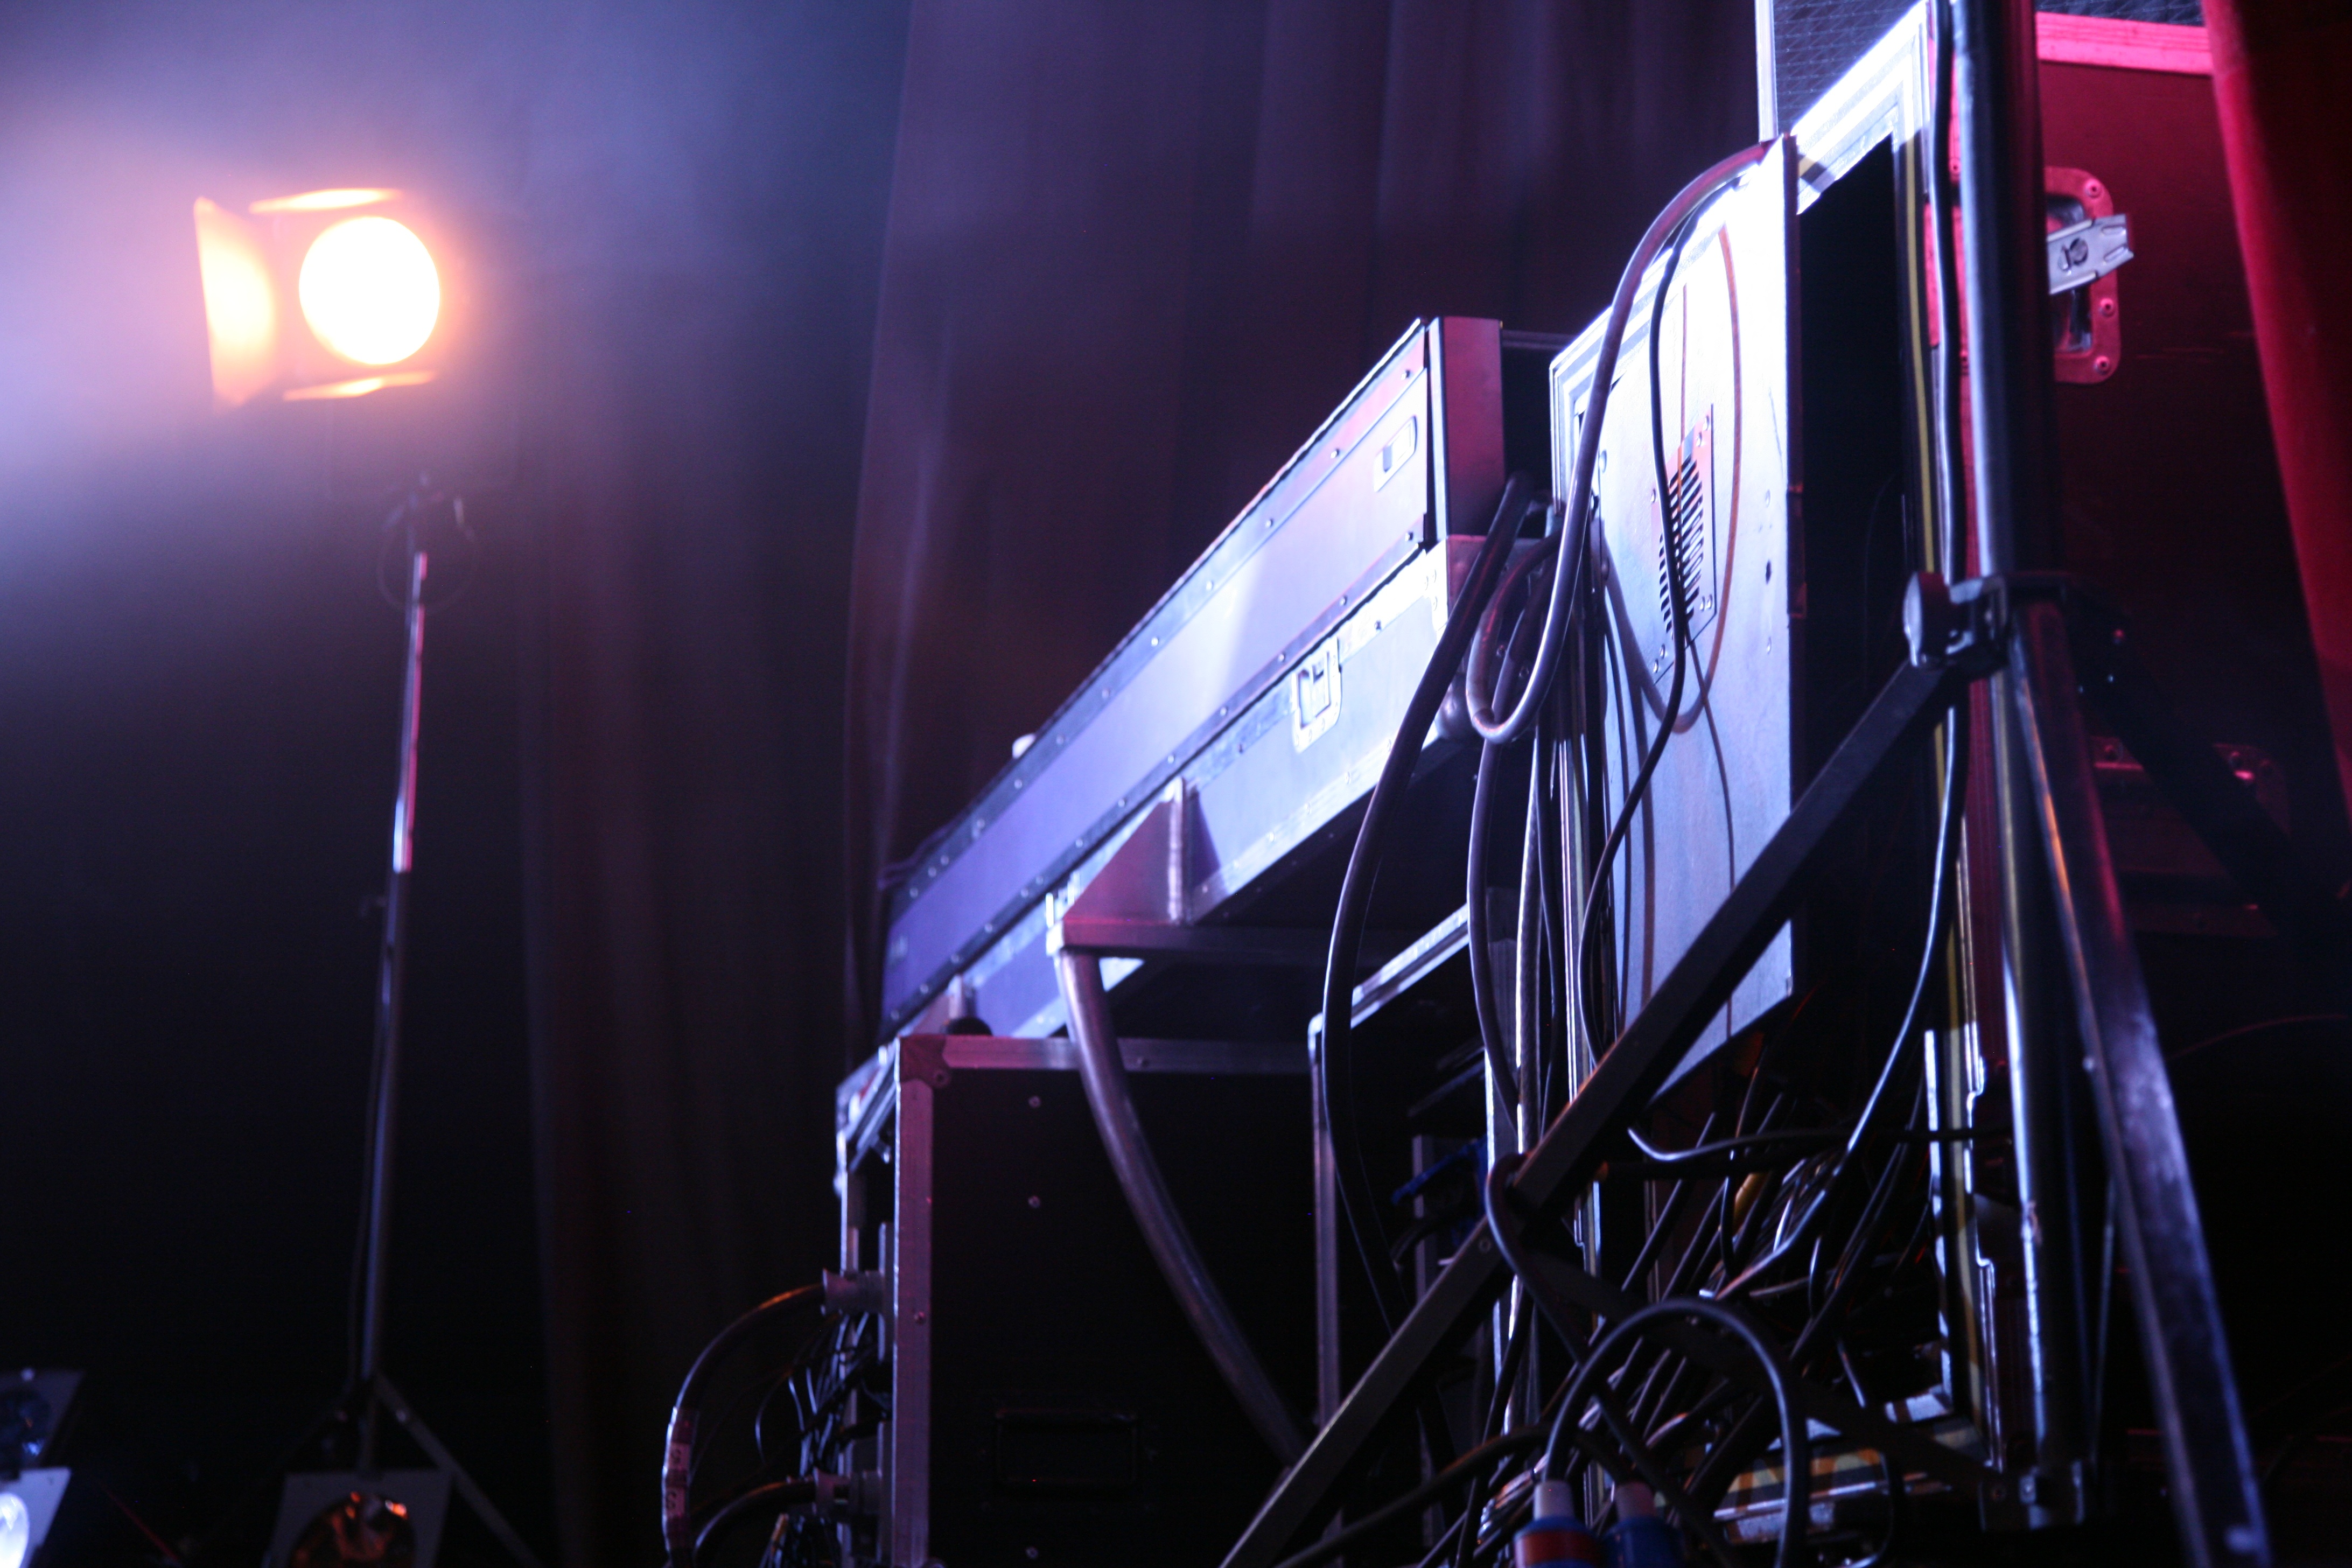
music, light, concert, stage, performance, entertainment, murat, jeanlouismurat, villierssurmarne, festivaldemarne, fredjimenez, stephanereynaud, brunoclavaizolle, performing arts, rock concert